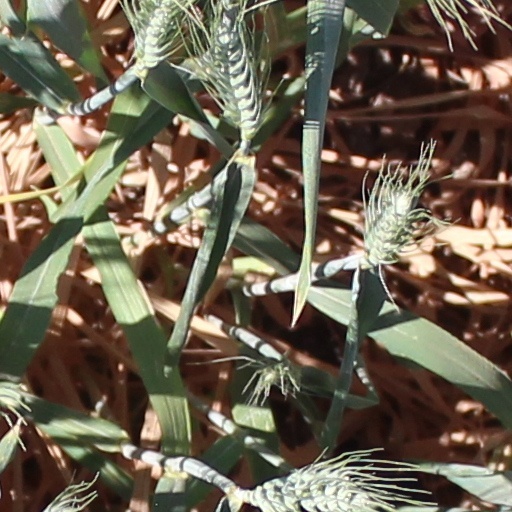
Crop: wheat